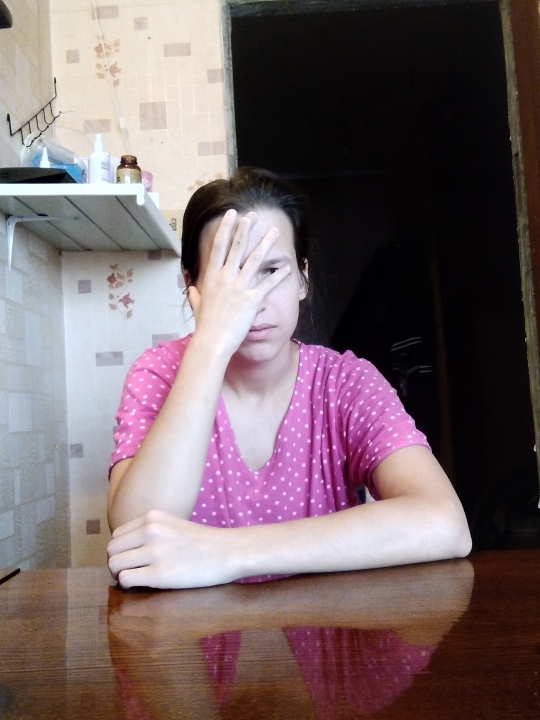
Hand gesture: no_gesture